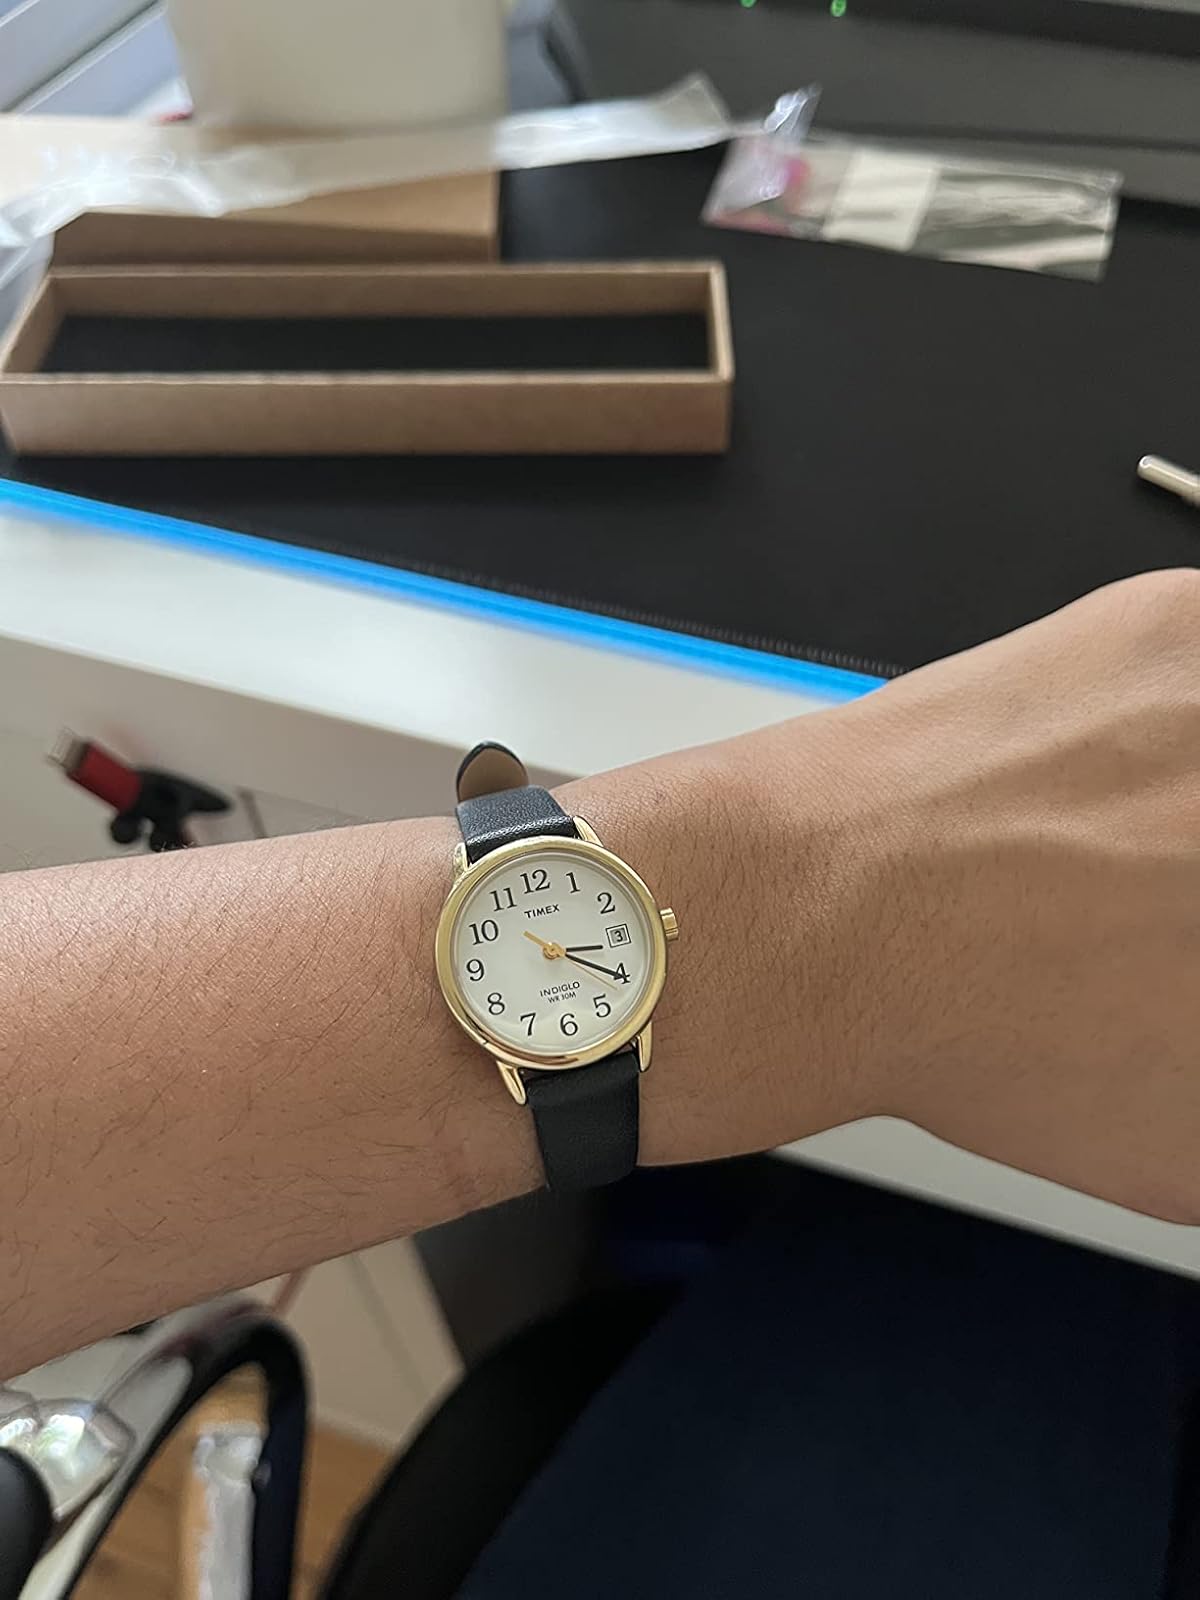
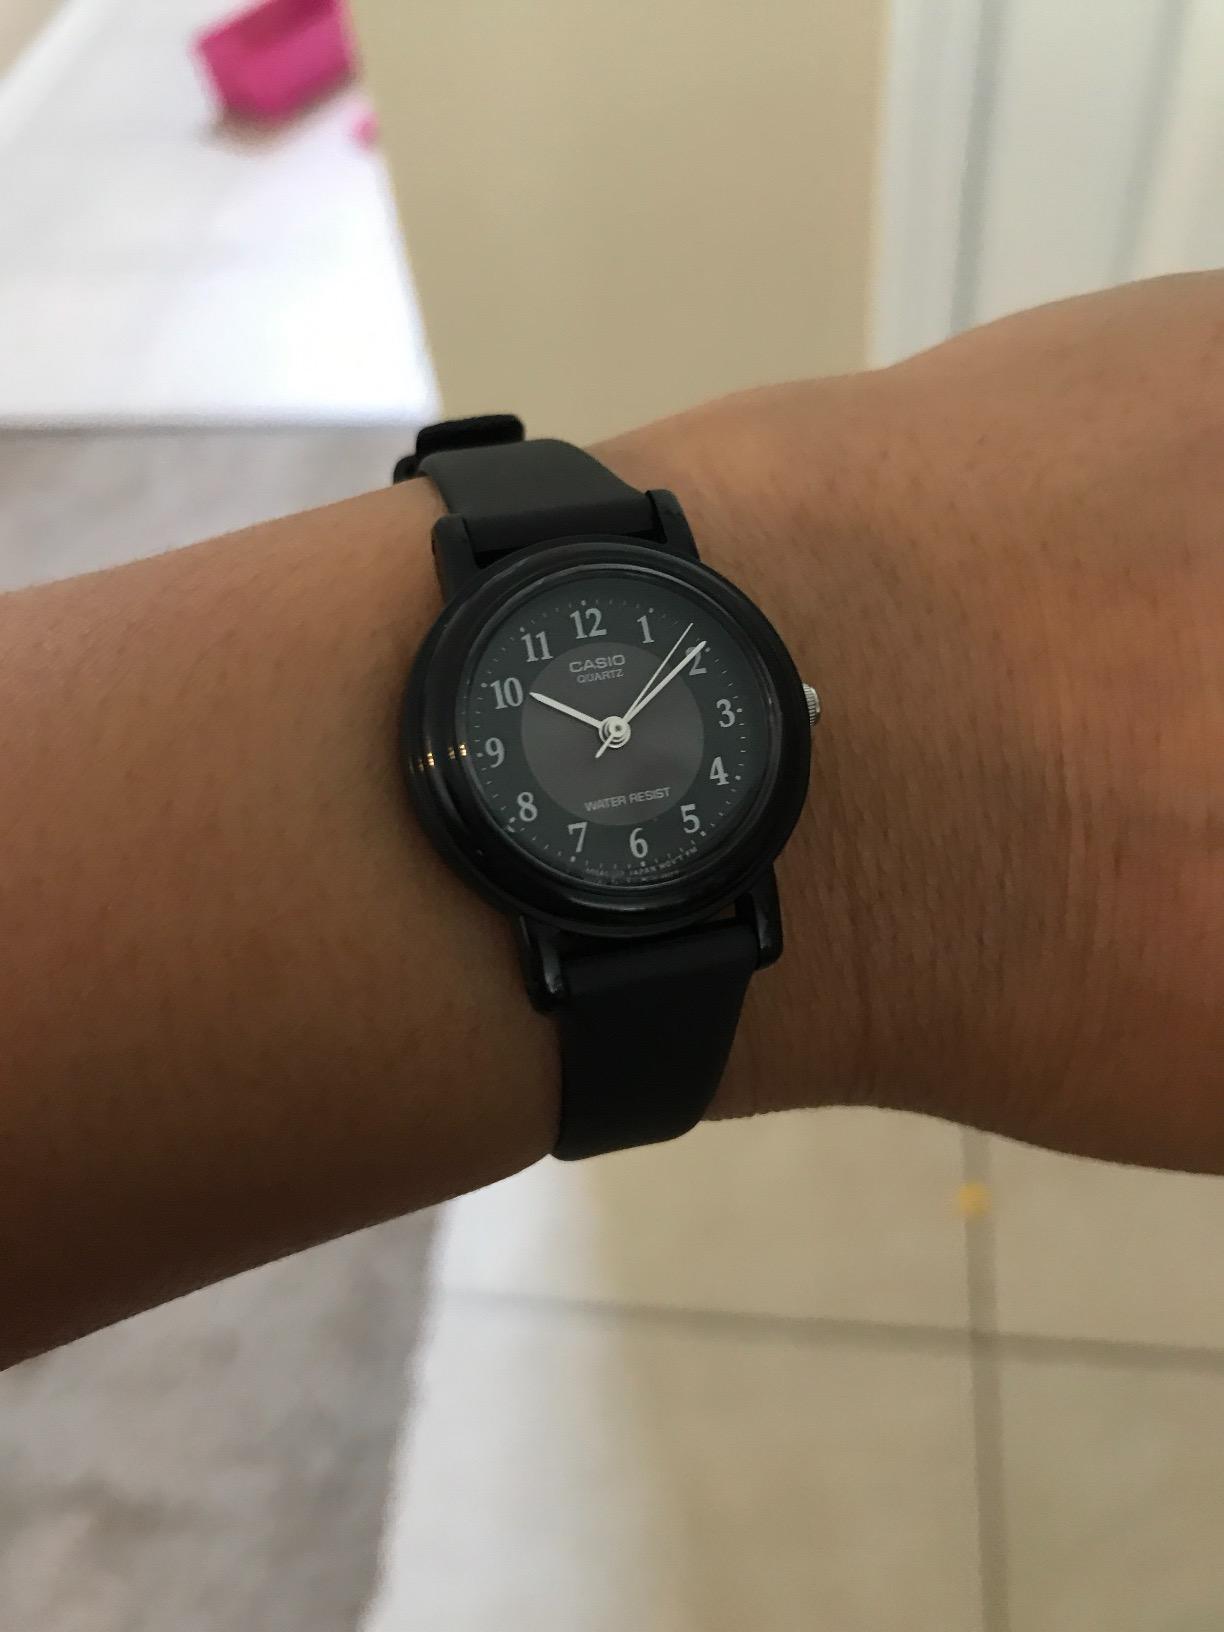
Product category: accessories_watch
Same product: no